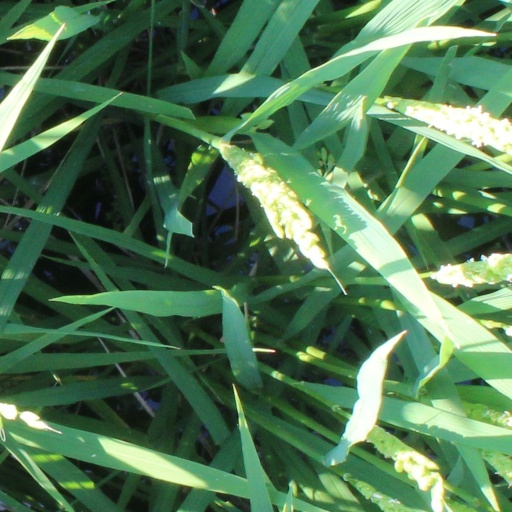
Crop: rice